Mahānipāta Jātaka

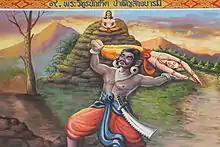
Punnaka whirls Vidhura round.

King Dhananjaya lived in the city of Indapatta in the Kingdom of Kuru. Vidhura Panditta (the Bodhisatta) who was his sage, had a great eloquence in discoursing on the law. Naga Queen Vimala longed to hear him speaking. She pretended to be ill and only one thing could cure her. She said she desired Vidhura's heart or she will die. Irandati, the beautiful daughter of King Varuna, was sent out to seek a husband, who could bring Vidhura's heart to her. Punnaka, a yak (or demon) heard her love call and decided to marry her. King Varuna said: "If you bring that sage here then Irandati will be your lawful wife." Punnaka went to Indapatta to meet King Dhananjaya to play a game of dice. Having manipulated three rounds dicing, Punnaka asked for payment—the sage Vidhura. The King agreed to give him away. Punnaka seized Vidhura with a roar and whirled him round his head. Vidhura undismayed asked: "What is your reason for killing me." When Punnaka told him why, the Bodhisatta perceived that a misconception had brought about all this calamity. He said: "Vimala has no need of Vidhura's heart, but she must have felt a great longing to hear my words." The Bodhisatta asked to be brought to the Naga kingdom to clear up this misunderstanding.